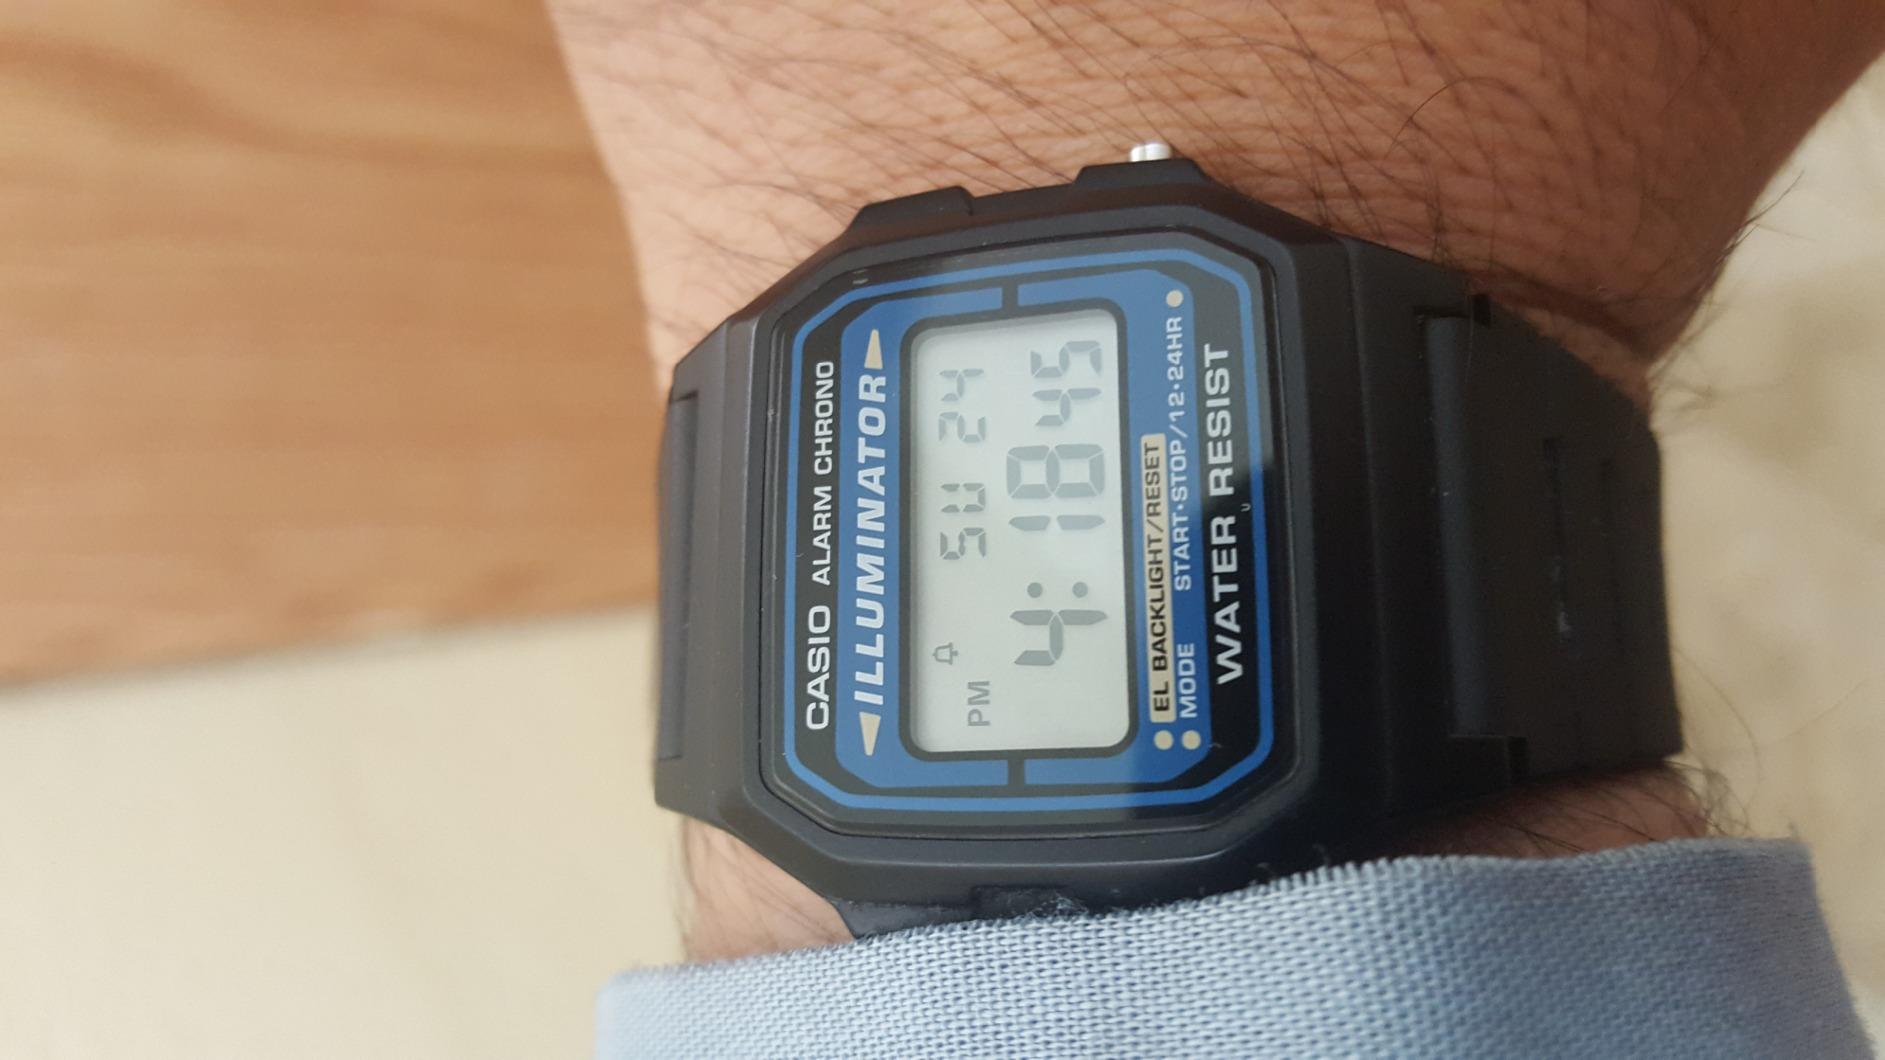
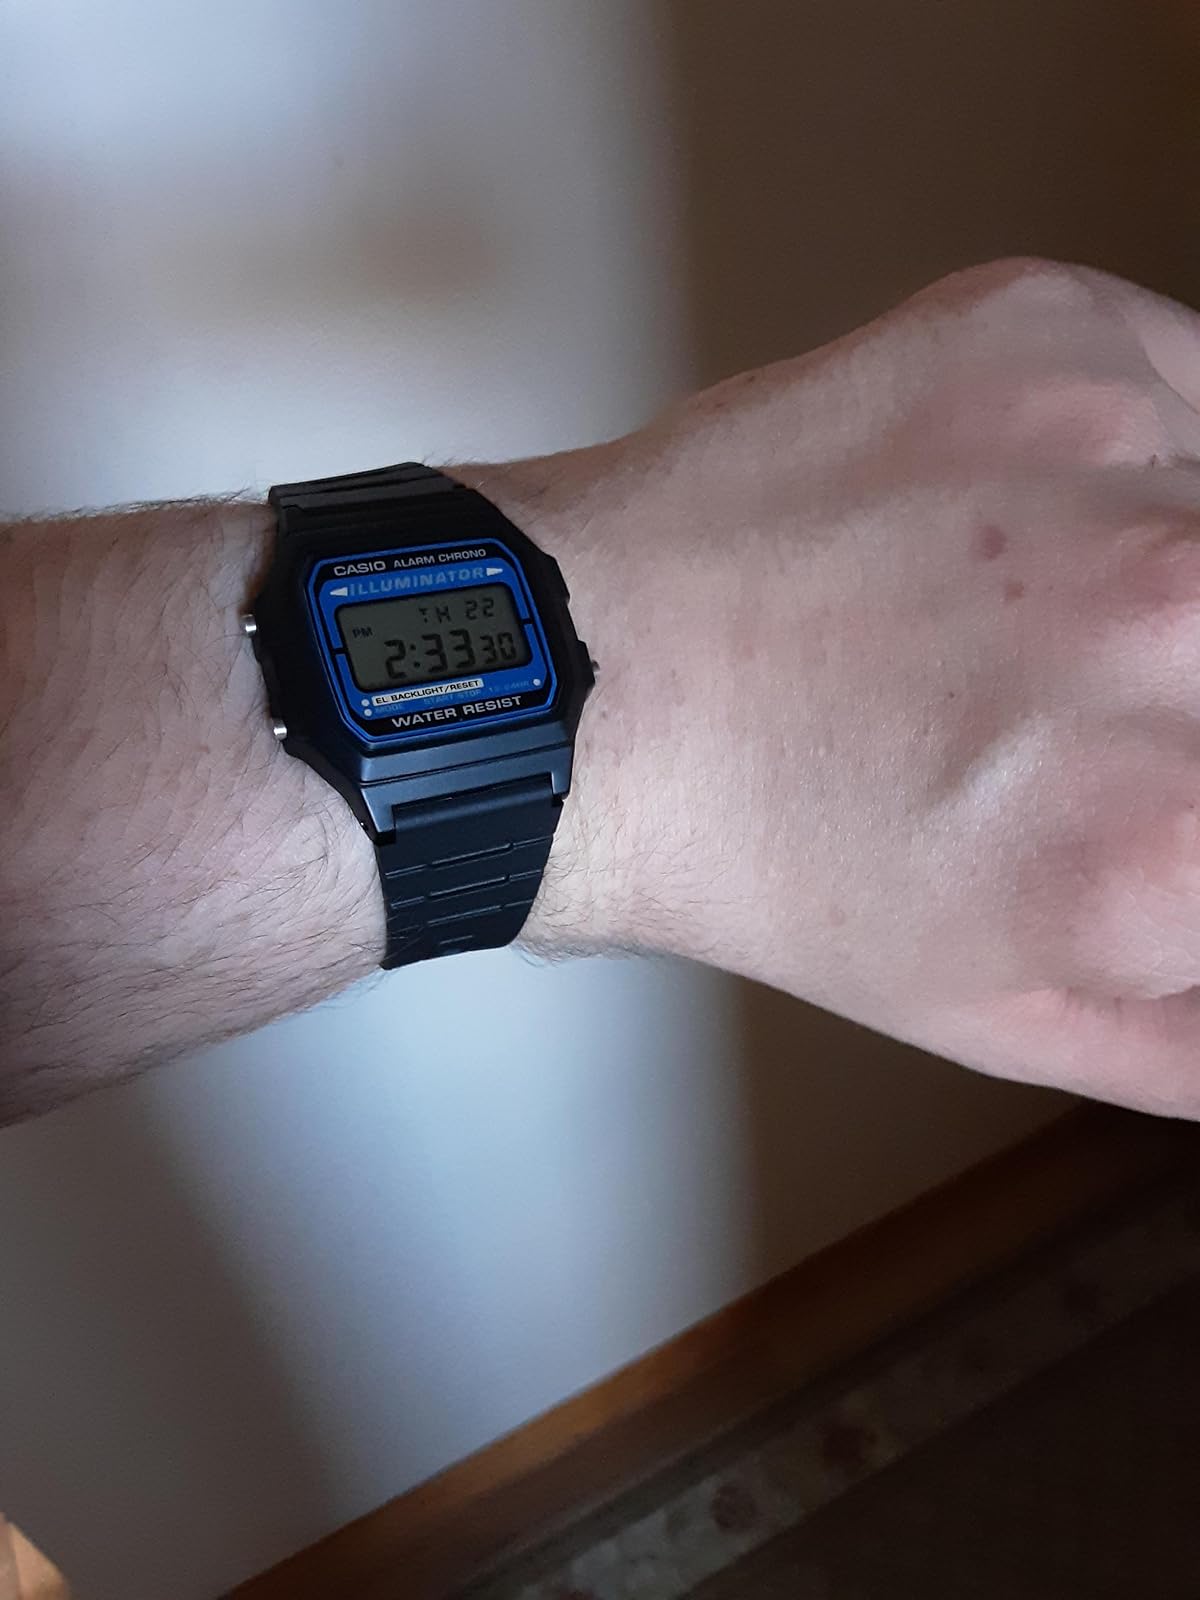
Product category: accessories_watch
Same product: yes